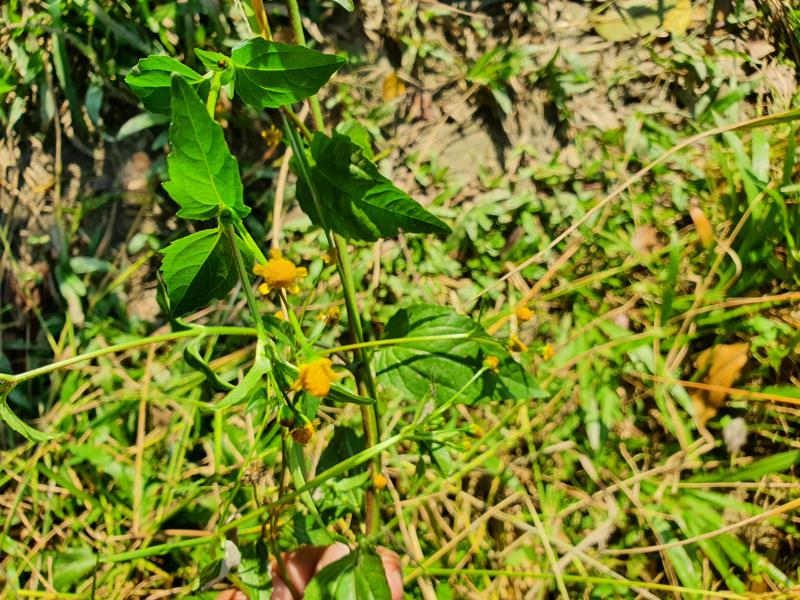
Weed species: Synedrella nodiflora